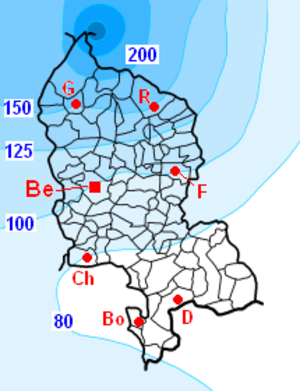
carte des précipitations dans le Territoire de Belfort pendant le mois de décembre 2005. Dessinée le 7/3/2005 par F5ZV à partir de données Météo-France
Le climat du Territoire de Belfort est du type semi-continental. Il est toutefois fortement influencé par la forme de couloir entre Vosges et Jura qu'a la Porte de Bourgogne qui canalise les vents d'ouest comme ceux venant de l'est. L'altitude moyenne de la plaine autour de Belfort est proche de 400 mètres, ce qui en fait un seuil entre Bourgogne et Alsace, l'altitude moyenne de Mulhouse étant de 240 mètres.